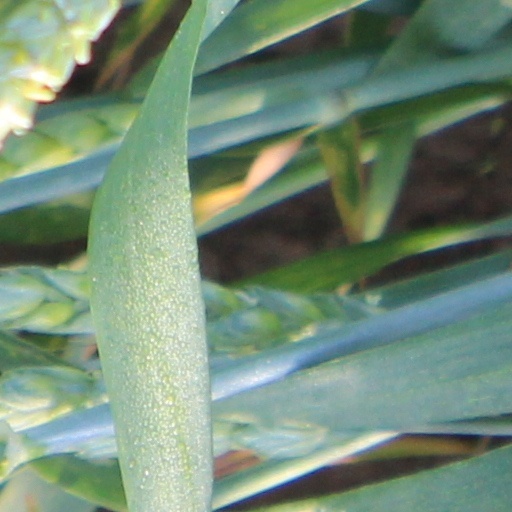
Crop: wheat